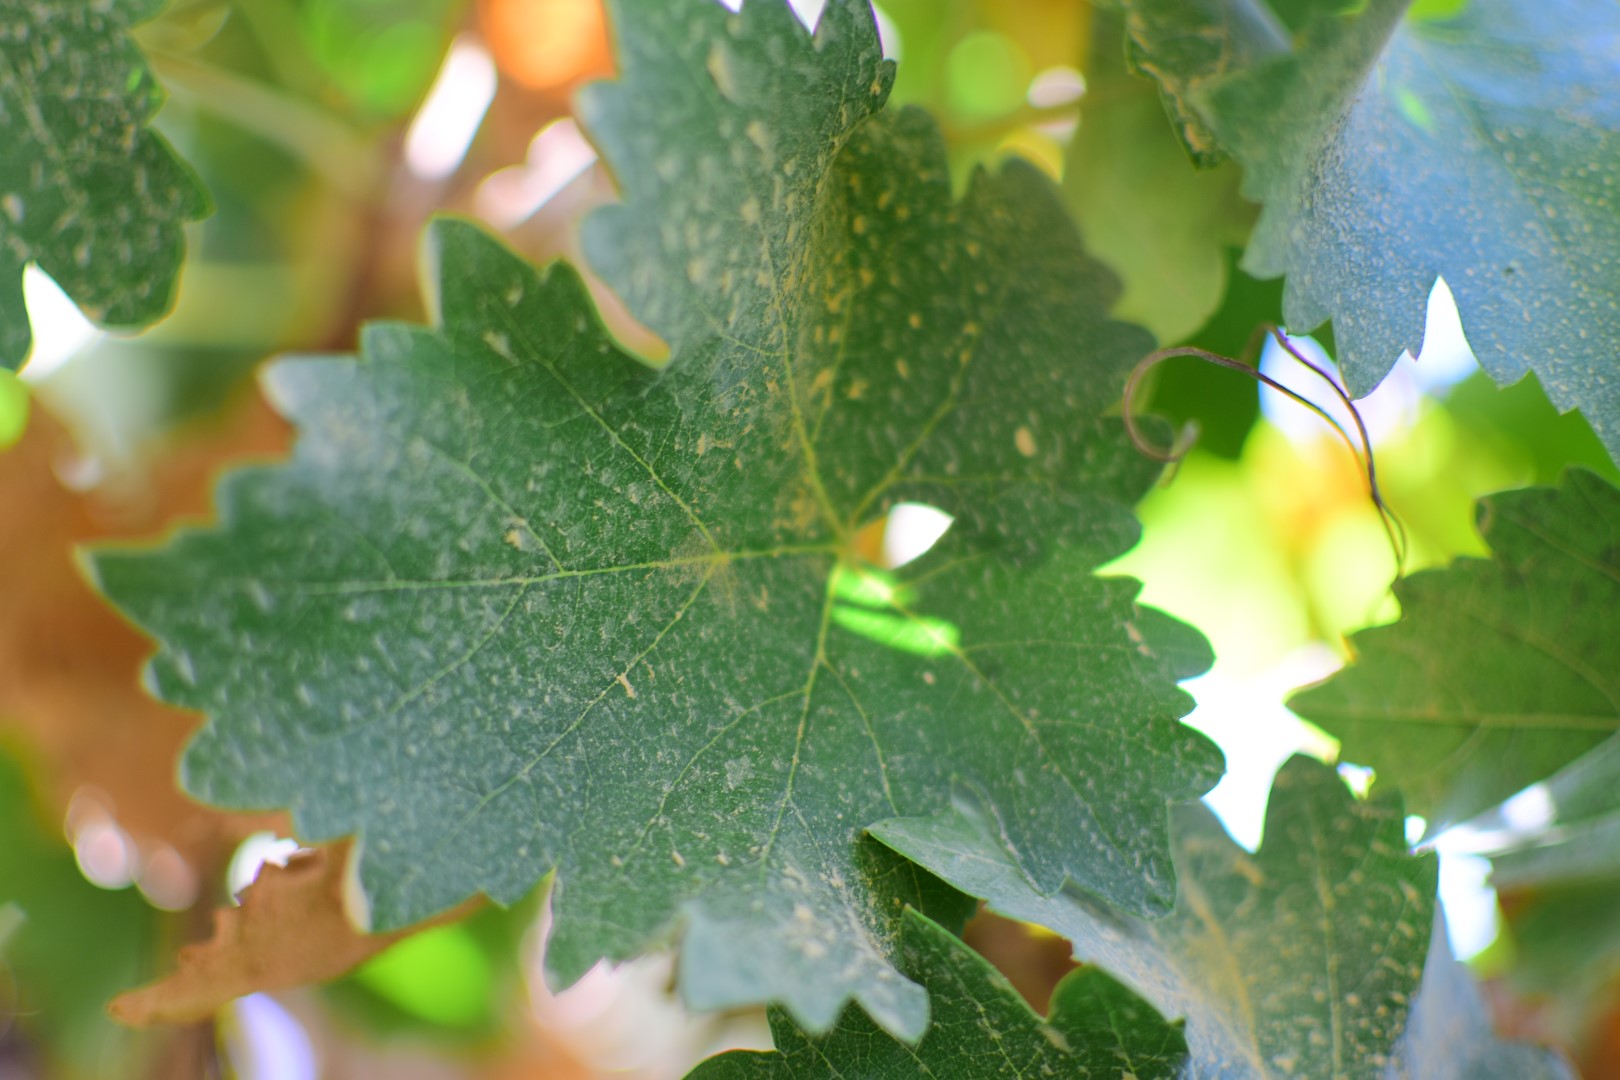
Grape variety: Shdah